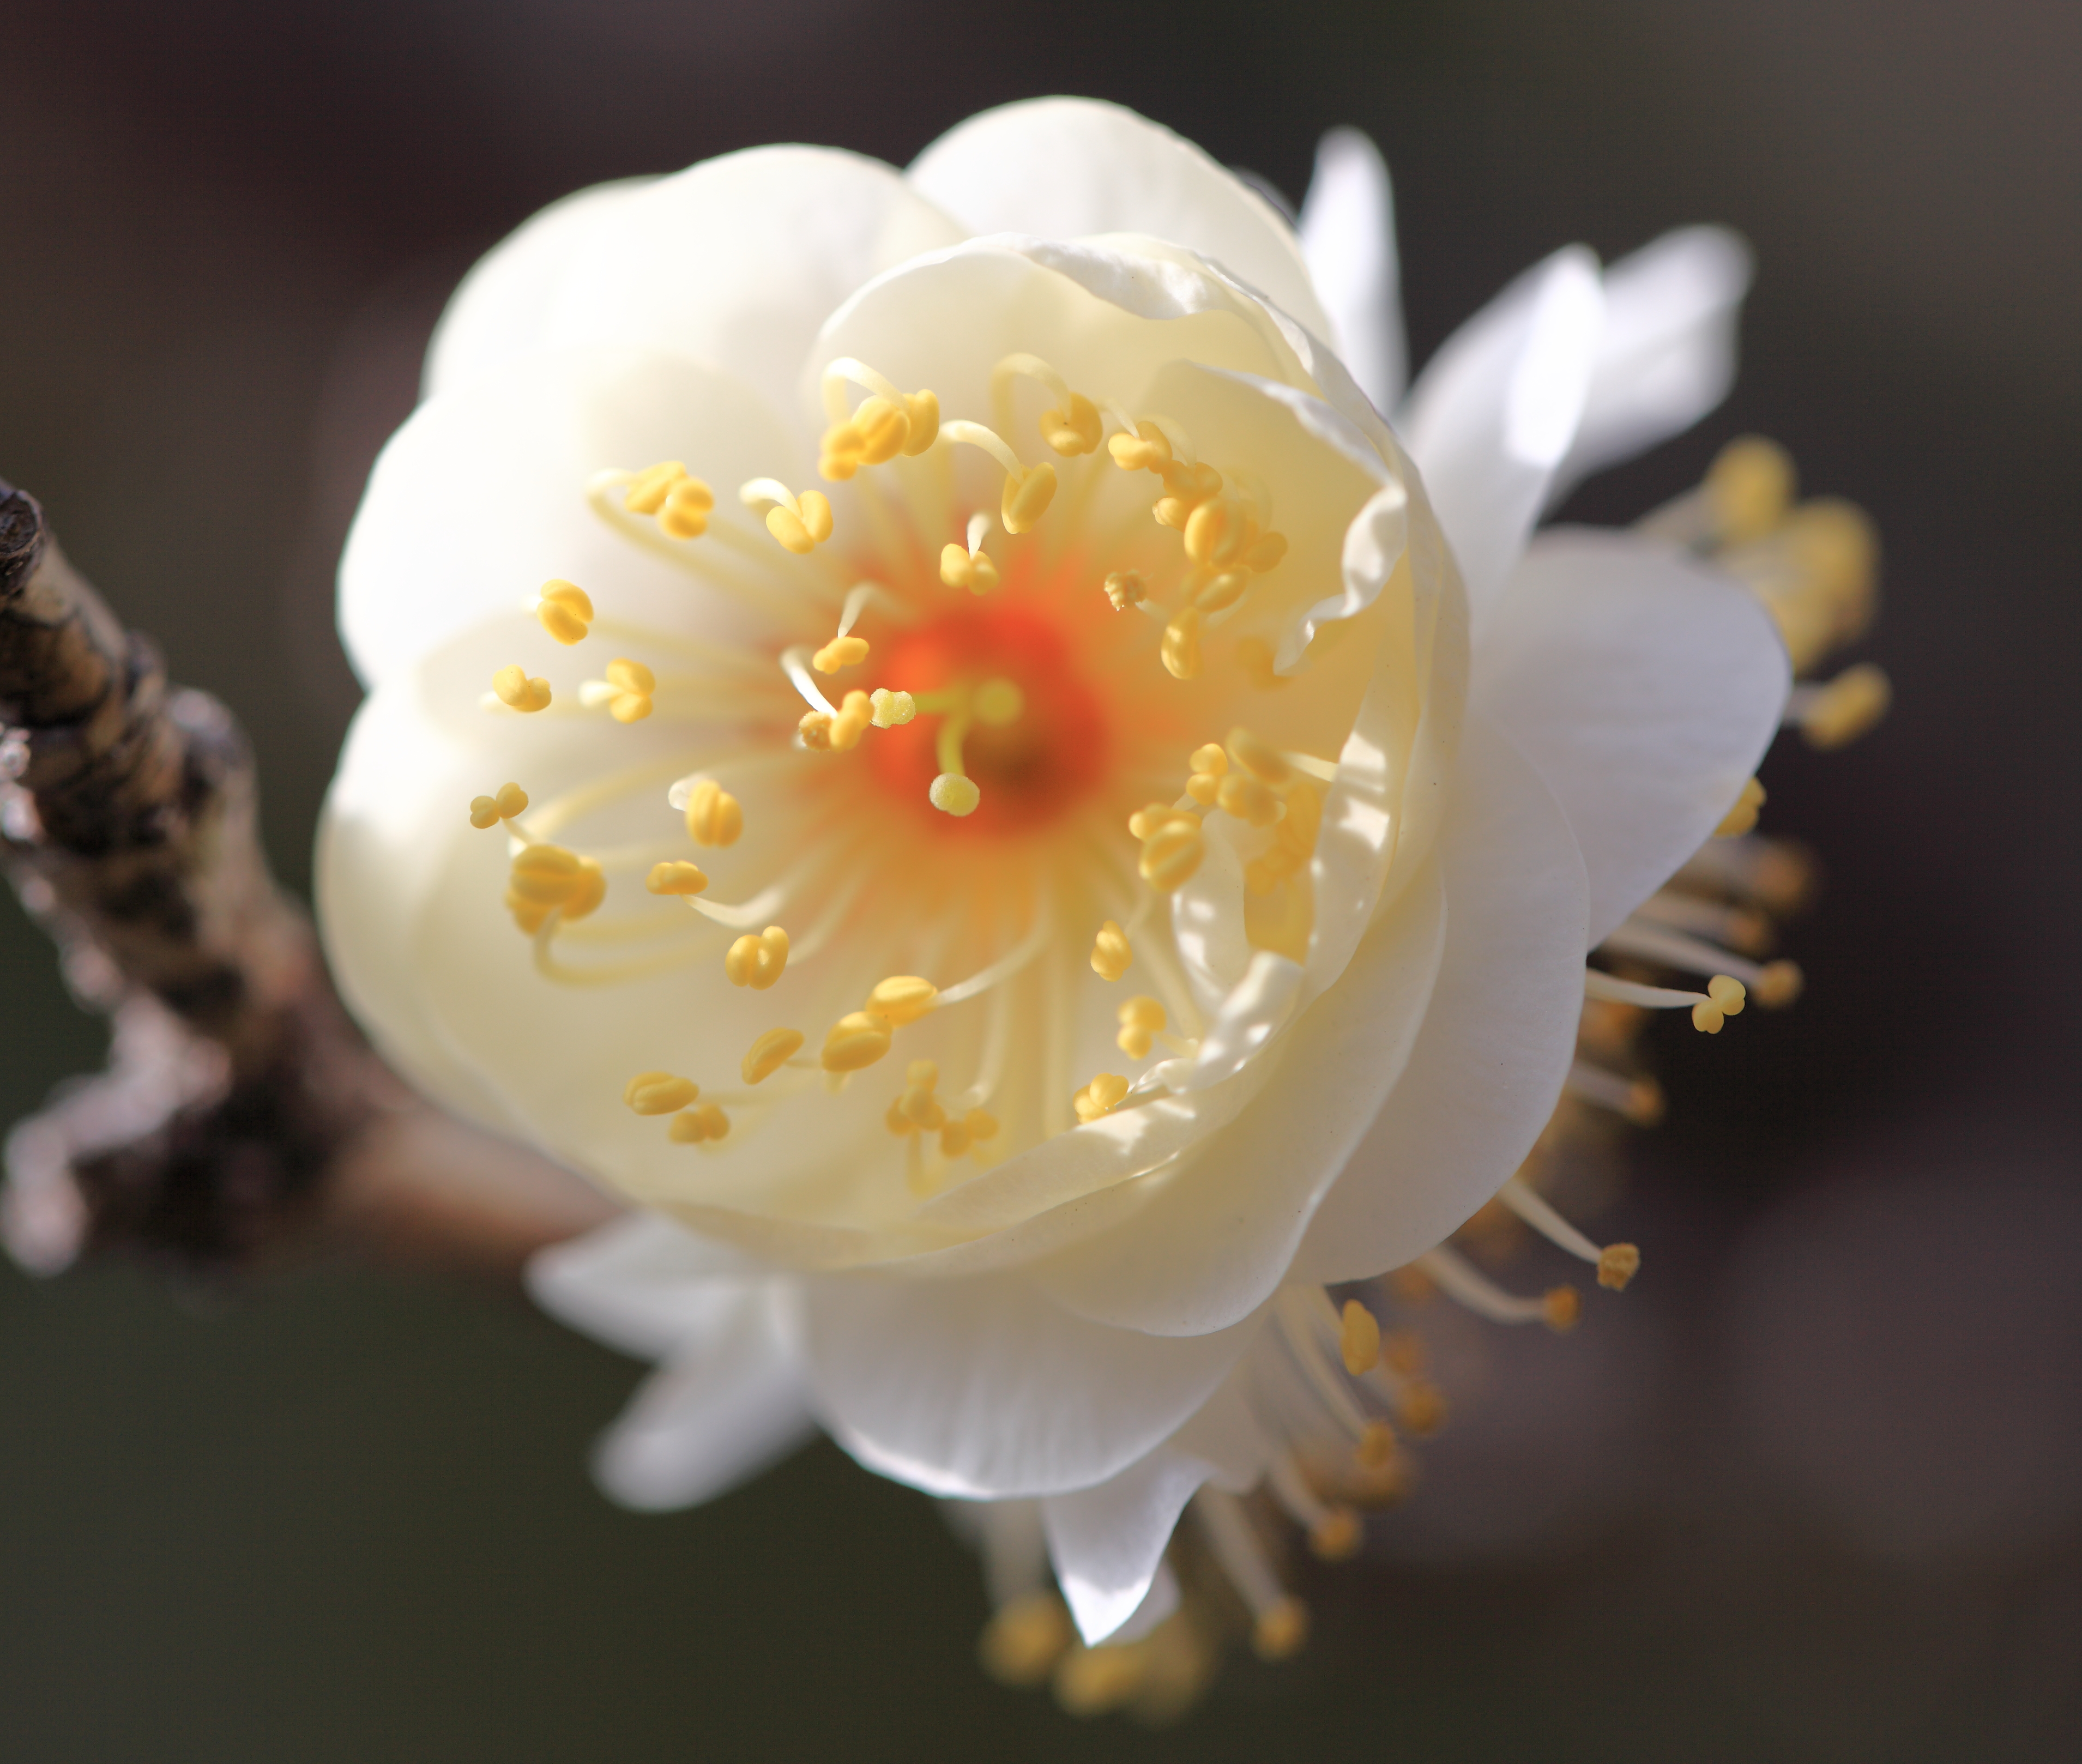
blossom, plant, photography, flower, petal, pollen, food, high, museum, produce, yellow, flora, close up, memorial, 5d, hires, markii, prunus, hi, res, resolution, peony, saitama, hikigun, tohyama, kawajimamachi, mume, ume, macro photography, flowering plant, land plant